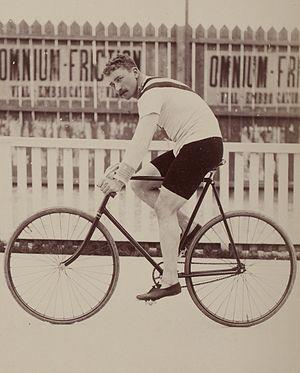
"Jacobus Johannes ""Jaap"" Eden est un athlète néerlandais. Il est le seul sportif masculin à avoir remporté un titre de champion du monde en cyclisme et en patinage de vitesse.